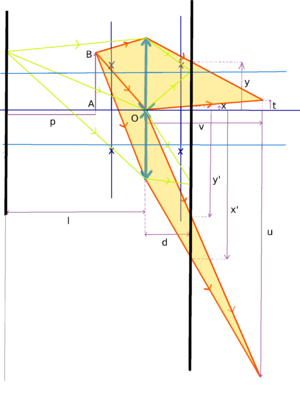
L'objectif donne de la source ponctuelle une image après le capteur principal ou film. Ainsi les lentilles du couple télémétrique vont donner de cette image une autre se formant après les capteurs CCD.
L'autofocus à détection de phase est un autofocus passif dont la particularité vient de son système télémétrique qui « découpe » en deux hémisphères l'objectif. L'analyse des rayons issus de ces deux hémisphères permettra alors de calculer à quelle distance est la scène ou objet à photographier.